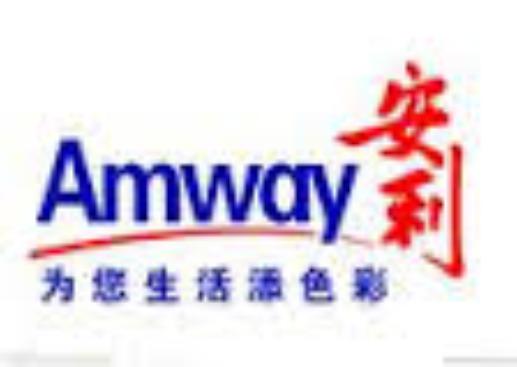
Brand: ANLI
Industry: Others